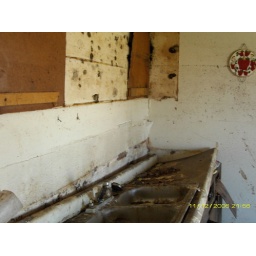
Teh next door neighbor's kitchen. See how the upper cabinets were ripped off the wall but the wall hanging stayed in place.